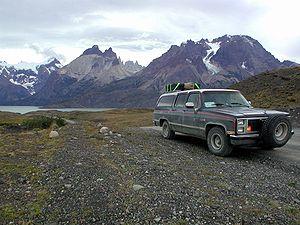
La Panaméricaine ou « autoroute transaméricaine » est un système de voies rapides et d'autoroutes qui relie l'ensemble des Amériques : il est composé d'un axe principal qui parcourt le continent du nord au sud et de plusieurs axes secondaires transversaux.